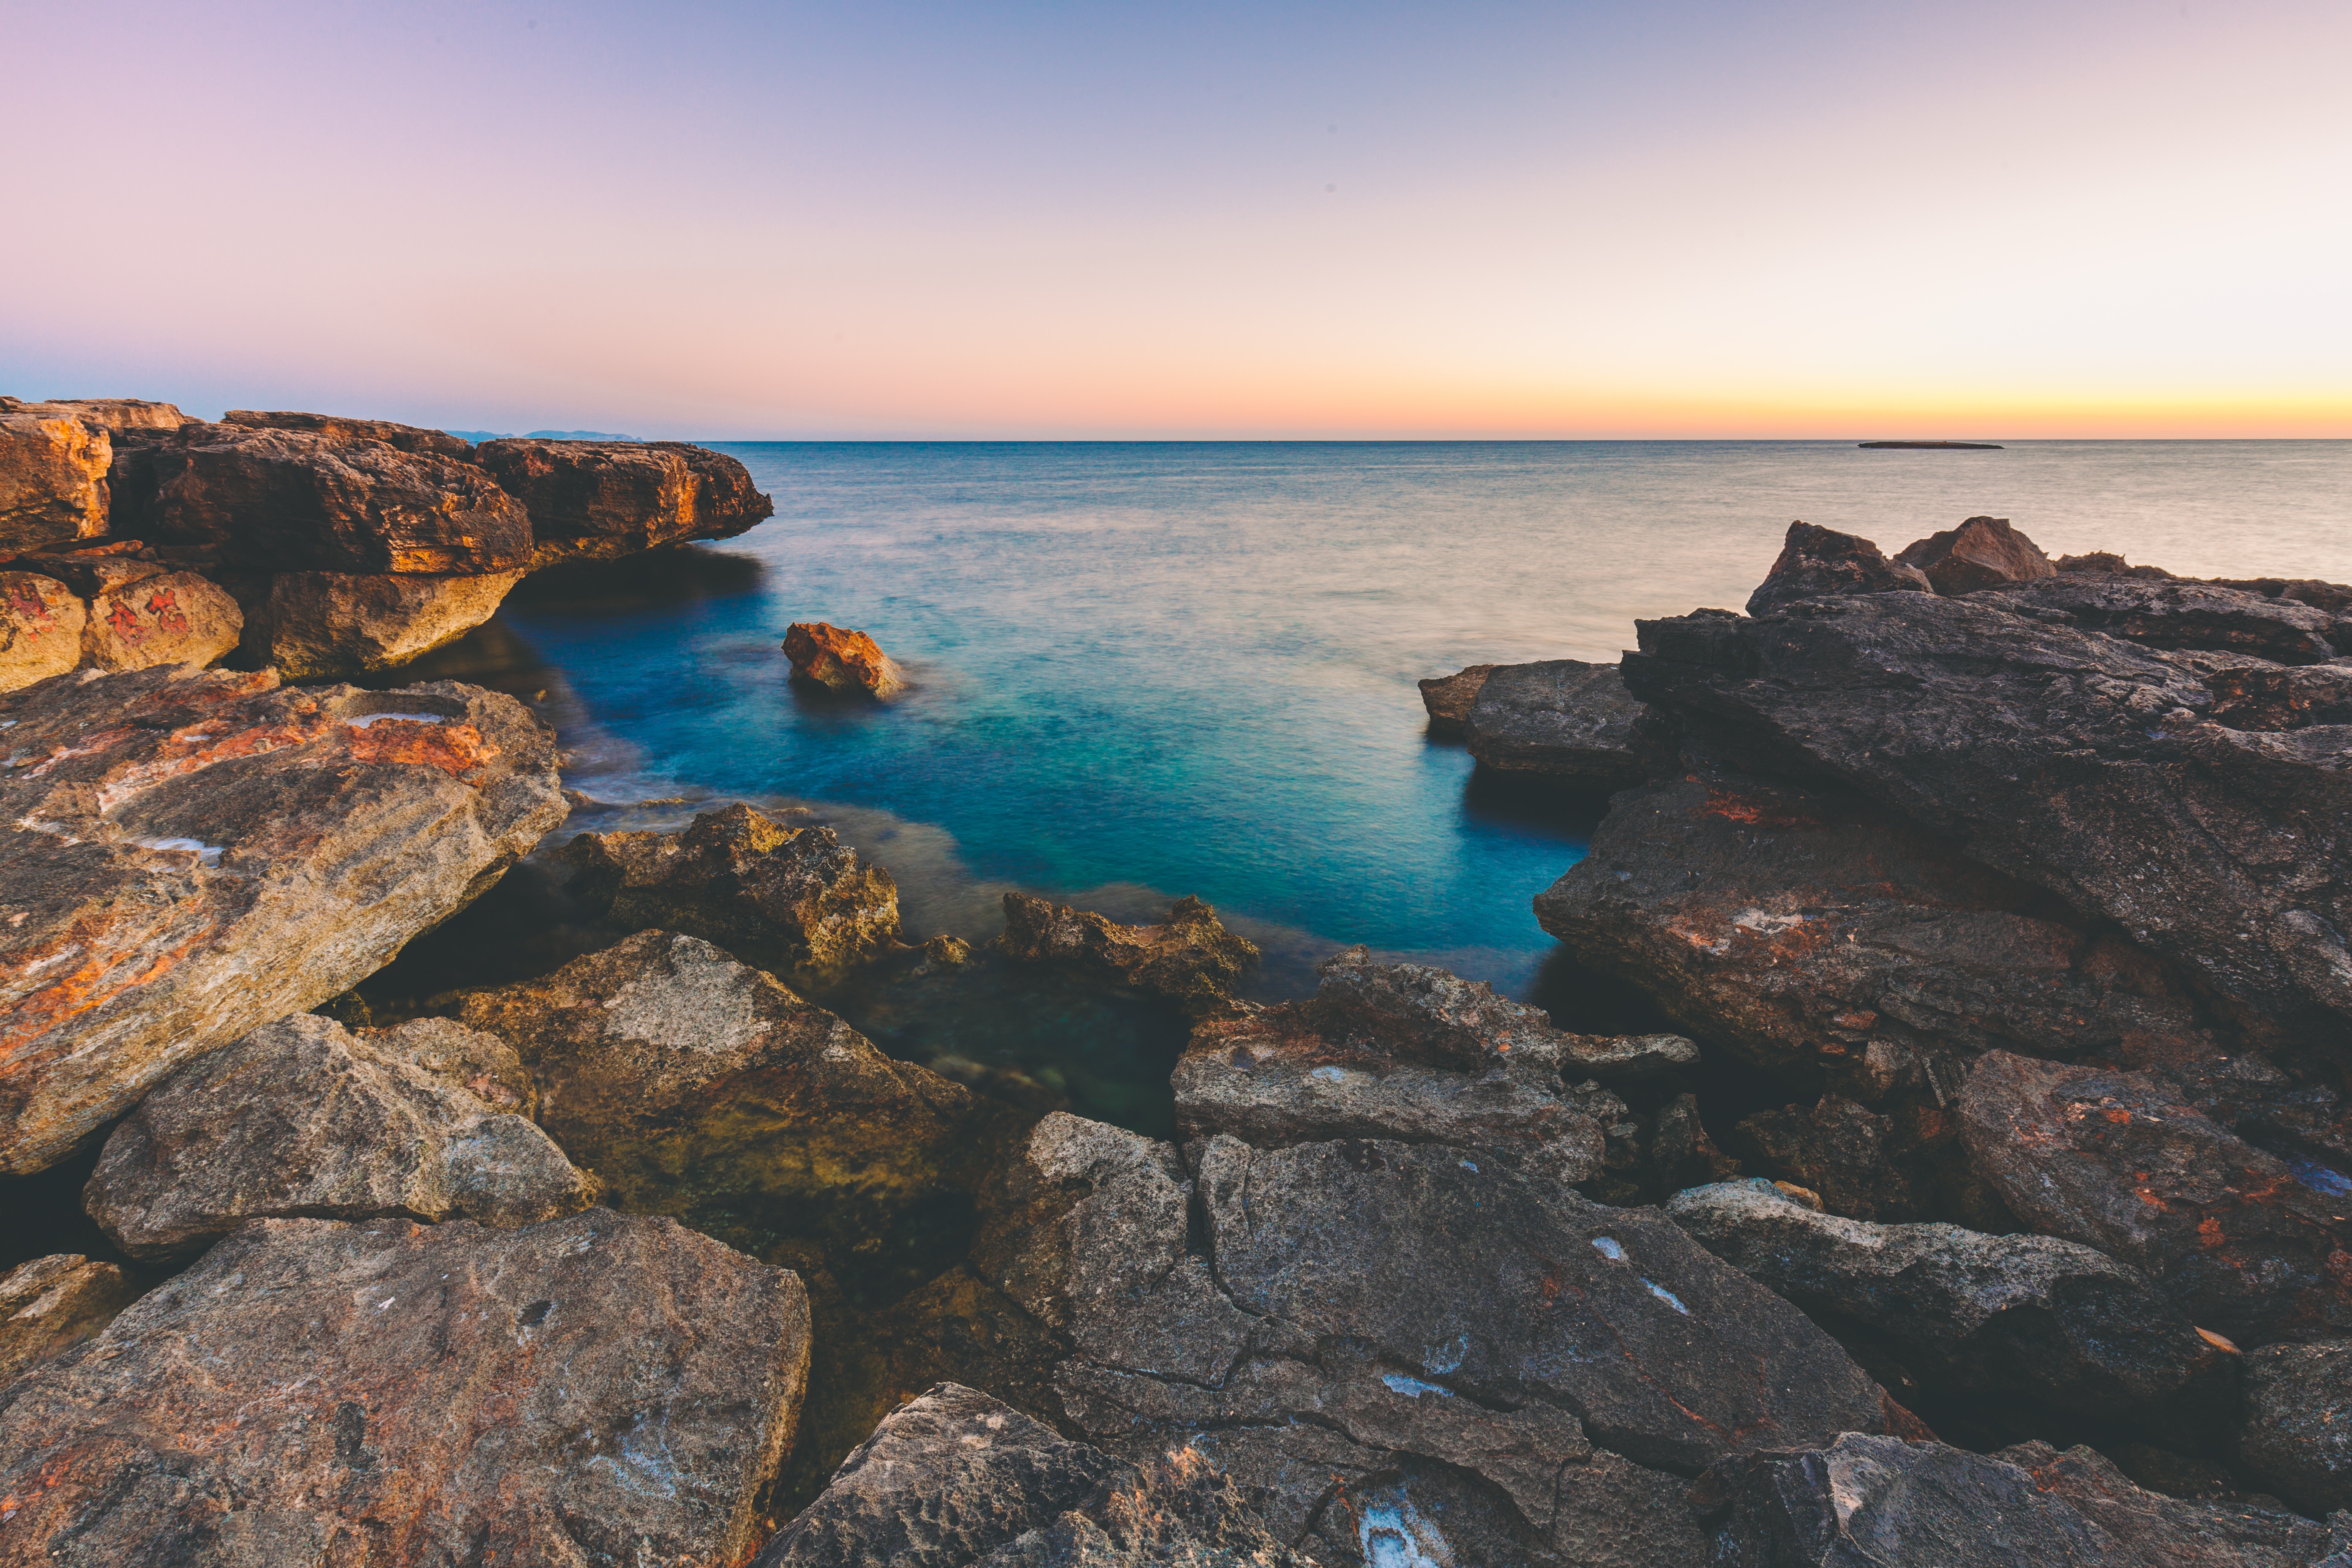
body of water, sea, coast, nature, sky, rock, ocean, shore, water, natural landscape, horizon, coastal and oceanic landforms, headland, cliff, morning, wave, formation, bay, beach, klippe, cape, landscape, sunset, promontory, tide pool, calm, terrain, geology, cloud, skerry, evening, sunrise, dawn, cove, bight, vacation, reflection, tourism, wind wave